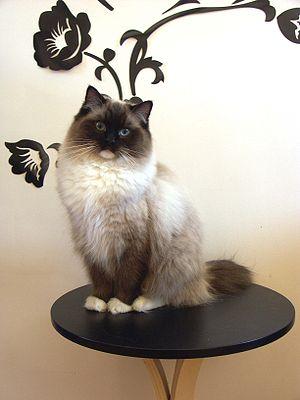
Femelle ragdoll à la robe seal mitted